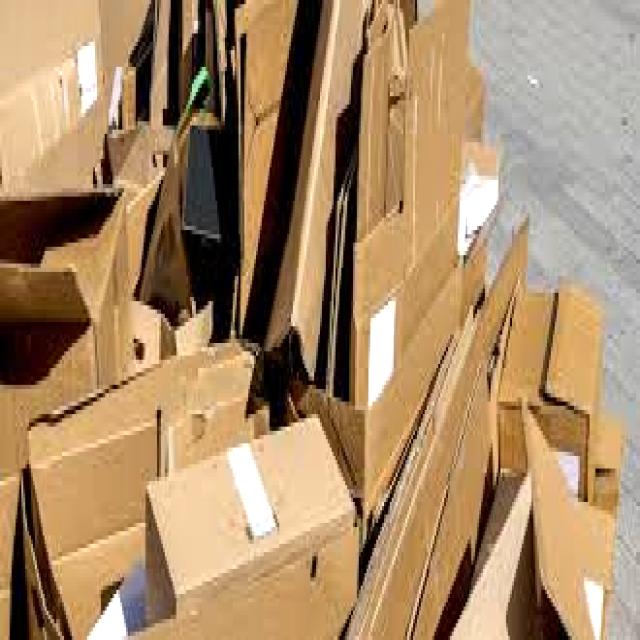
Label: Cardboard